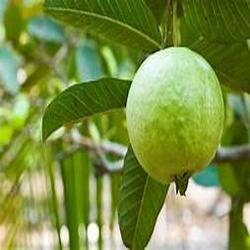
Label: Guava